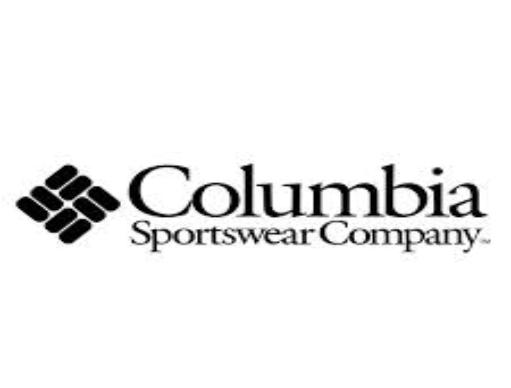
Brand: Columbia
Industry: Clothes